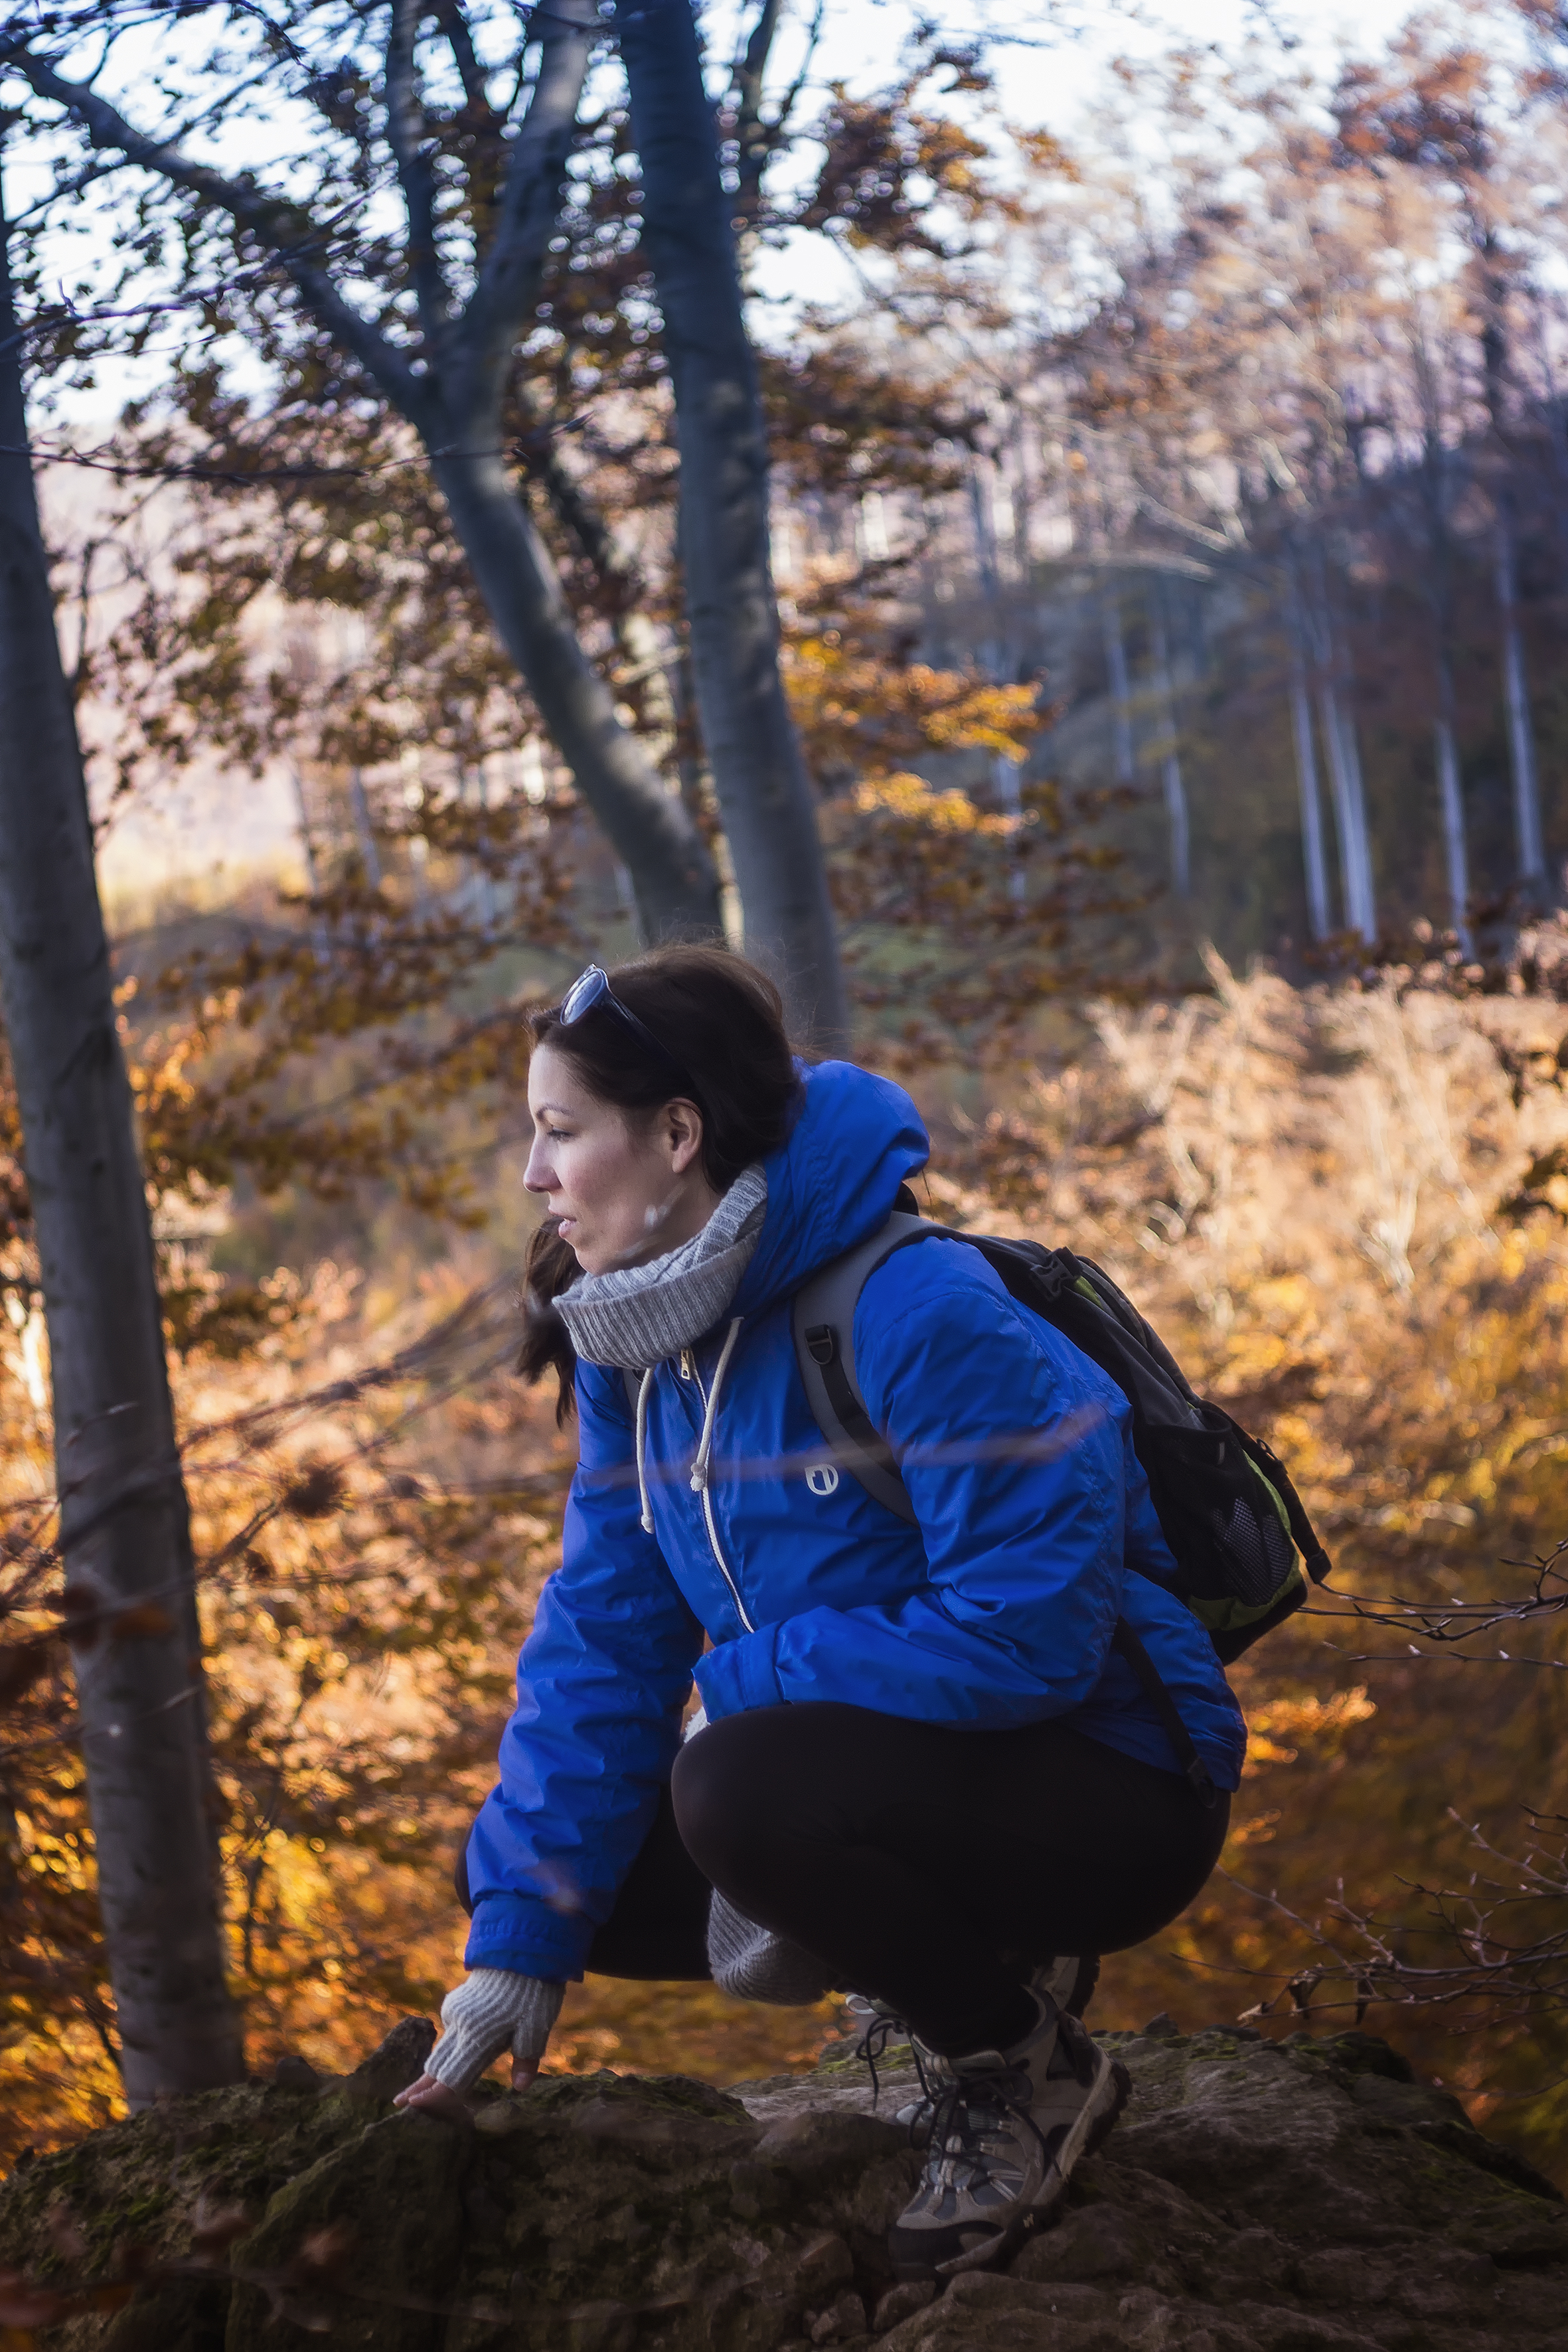
tree, nature, forest, wilderness, walking, girl, woman, adventure, scenic, autumn, soil, trees, outdoors, woods, beautiful